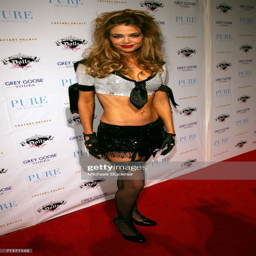
actor arrives to the performance with actor and pop artist .